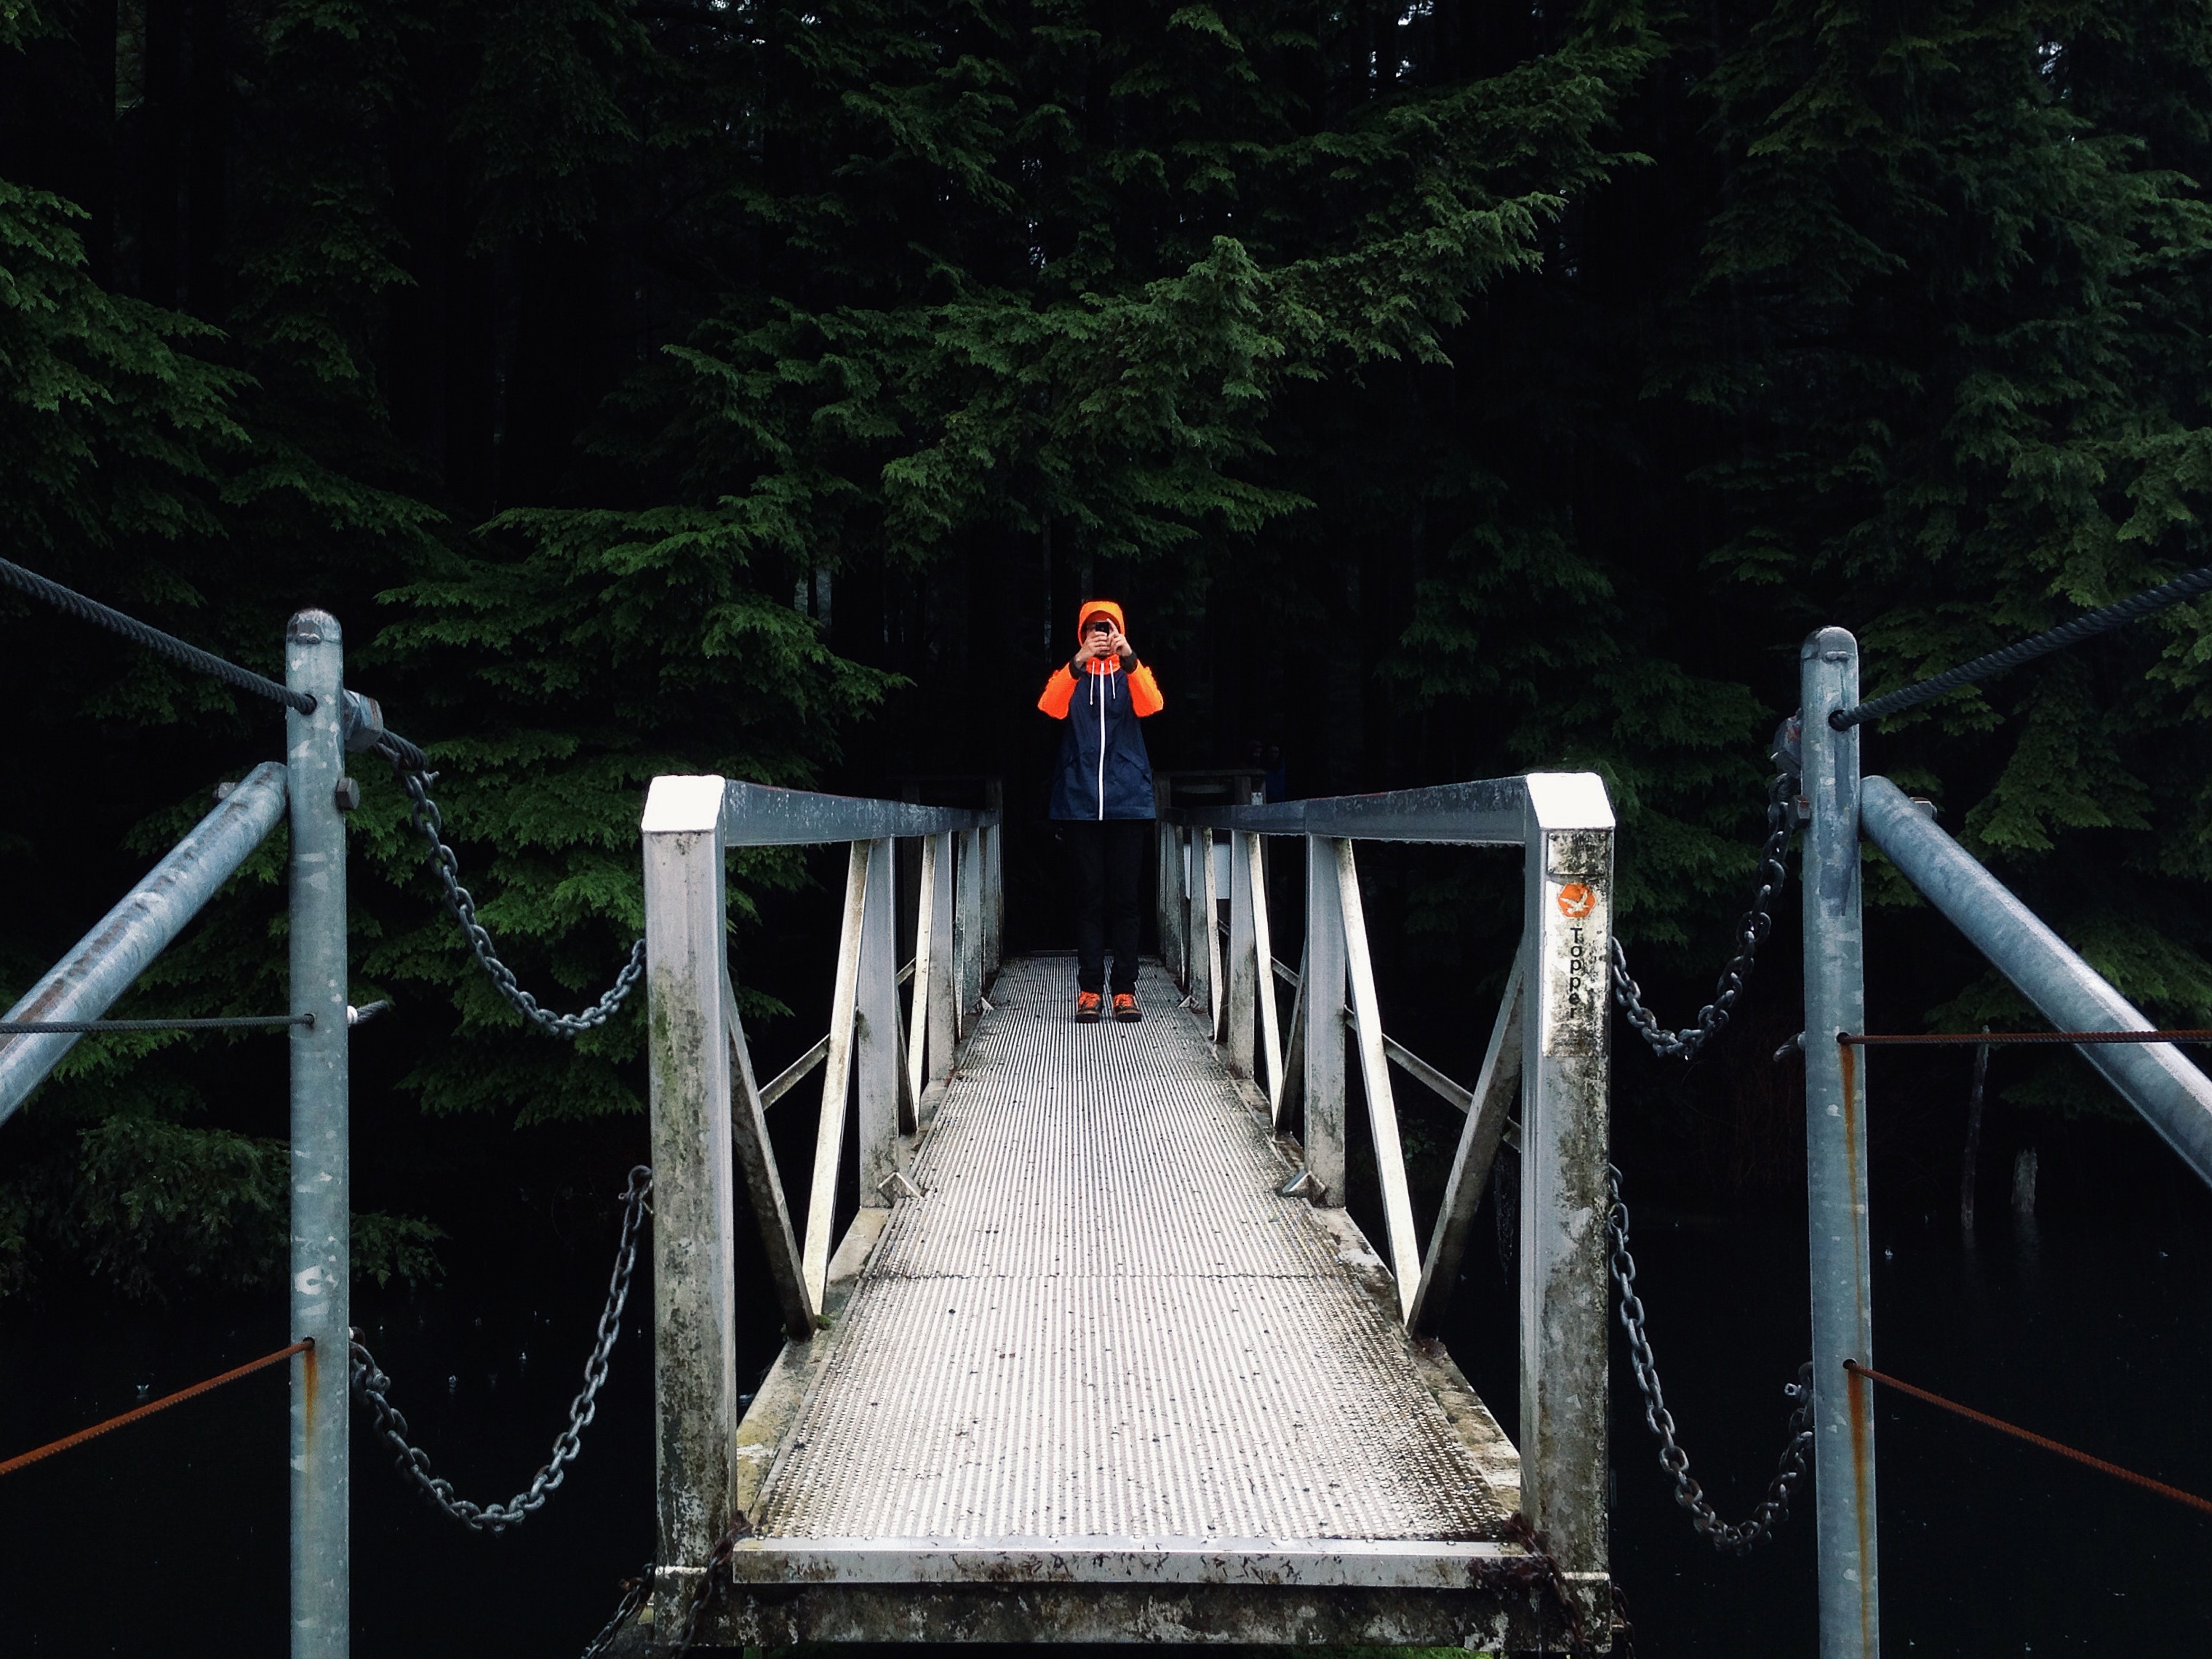
iphone, tree, forest, bridge, suspension bridge, rainjacket, nonbuilding structure